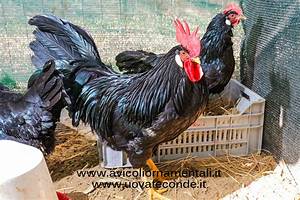
Label: chicken